Resource war

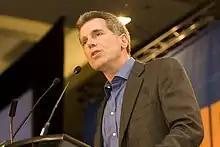
Dr. Thomas Homer-Dixon at an NDP convention in British Columbia, circa 2007

One of the most prolific examples of resource war in history is the conflict over Chincha Island guano in the late 19th century. The Chincha Islands of Peru are situated off of the southern coast of Peru, where many seabirds were known to roost and prey on fish brought there by the currents of the Pacific Ocean. The guano of these seabirds is incredibly dense in nutrients and became a sought-after resource as a fertilizer. Soil that was nutrient rich allowed for higher crop yields, which subsequently translated to better sustenance of the population and overall improved economic performance. Known colloquially as "white gold", guano from the Chincha Islands began to catch the interest of Spain, the United Kingdom, the United States, and other industrial powers at the time.